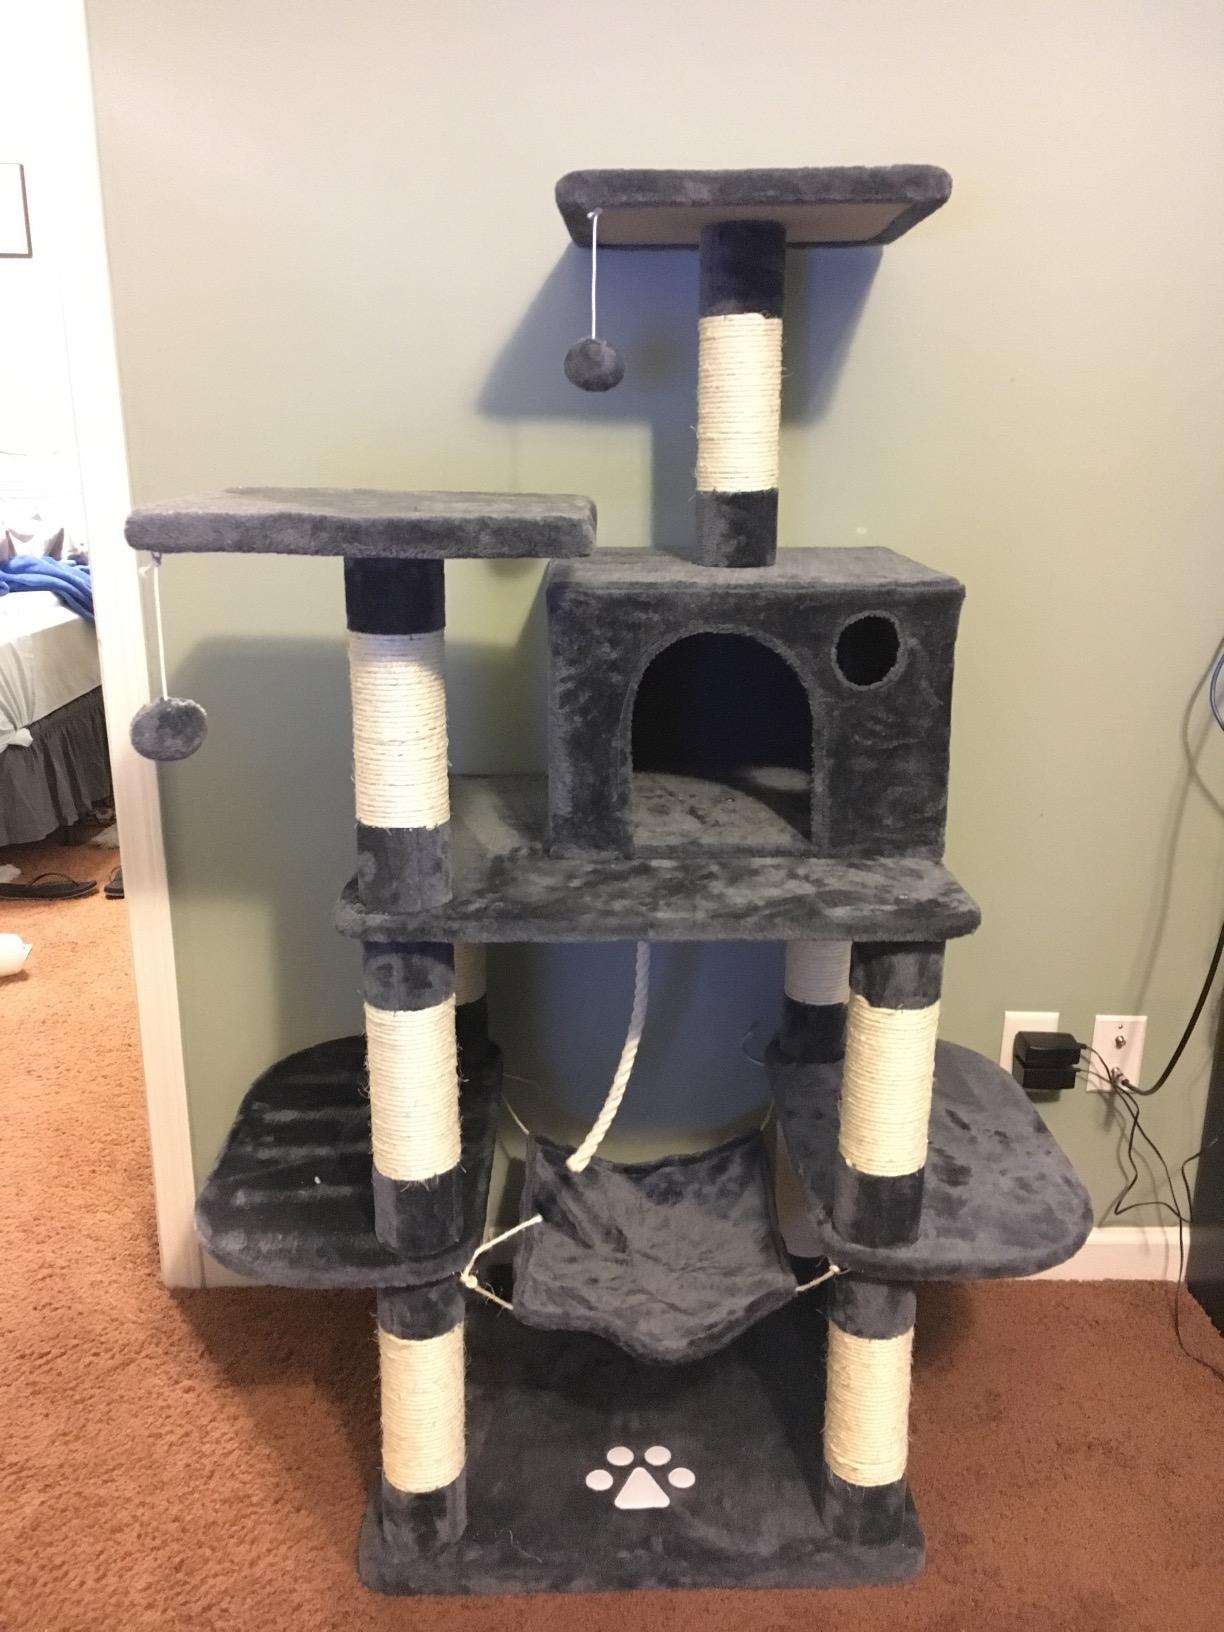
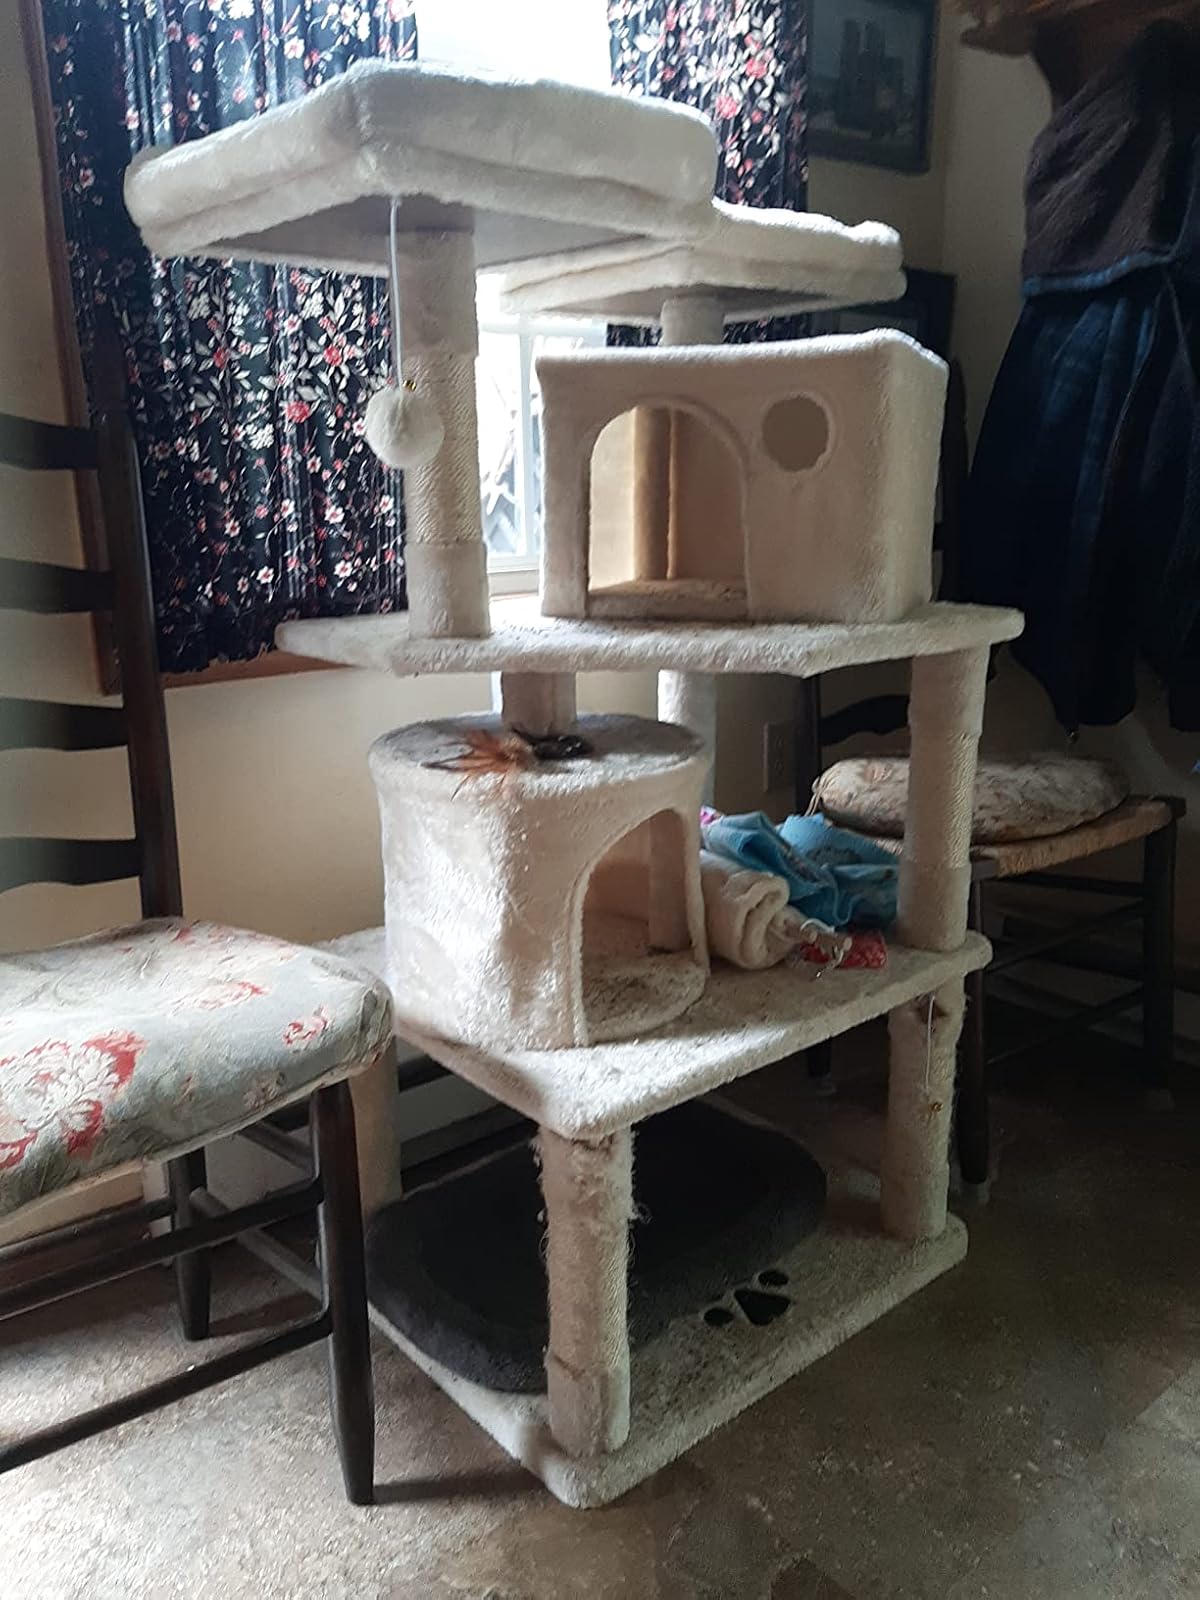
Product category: items_cat tree
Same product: no